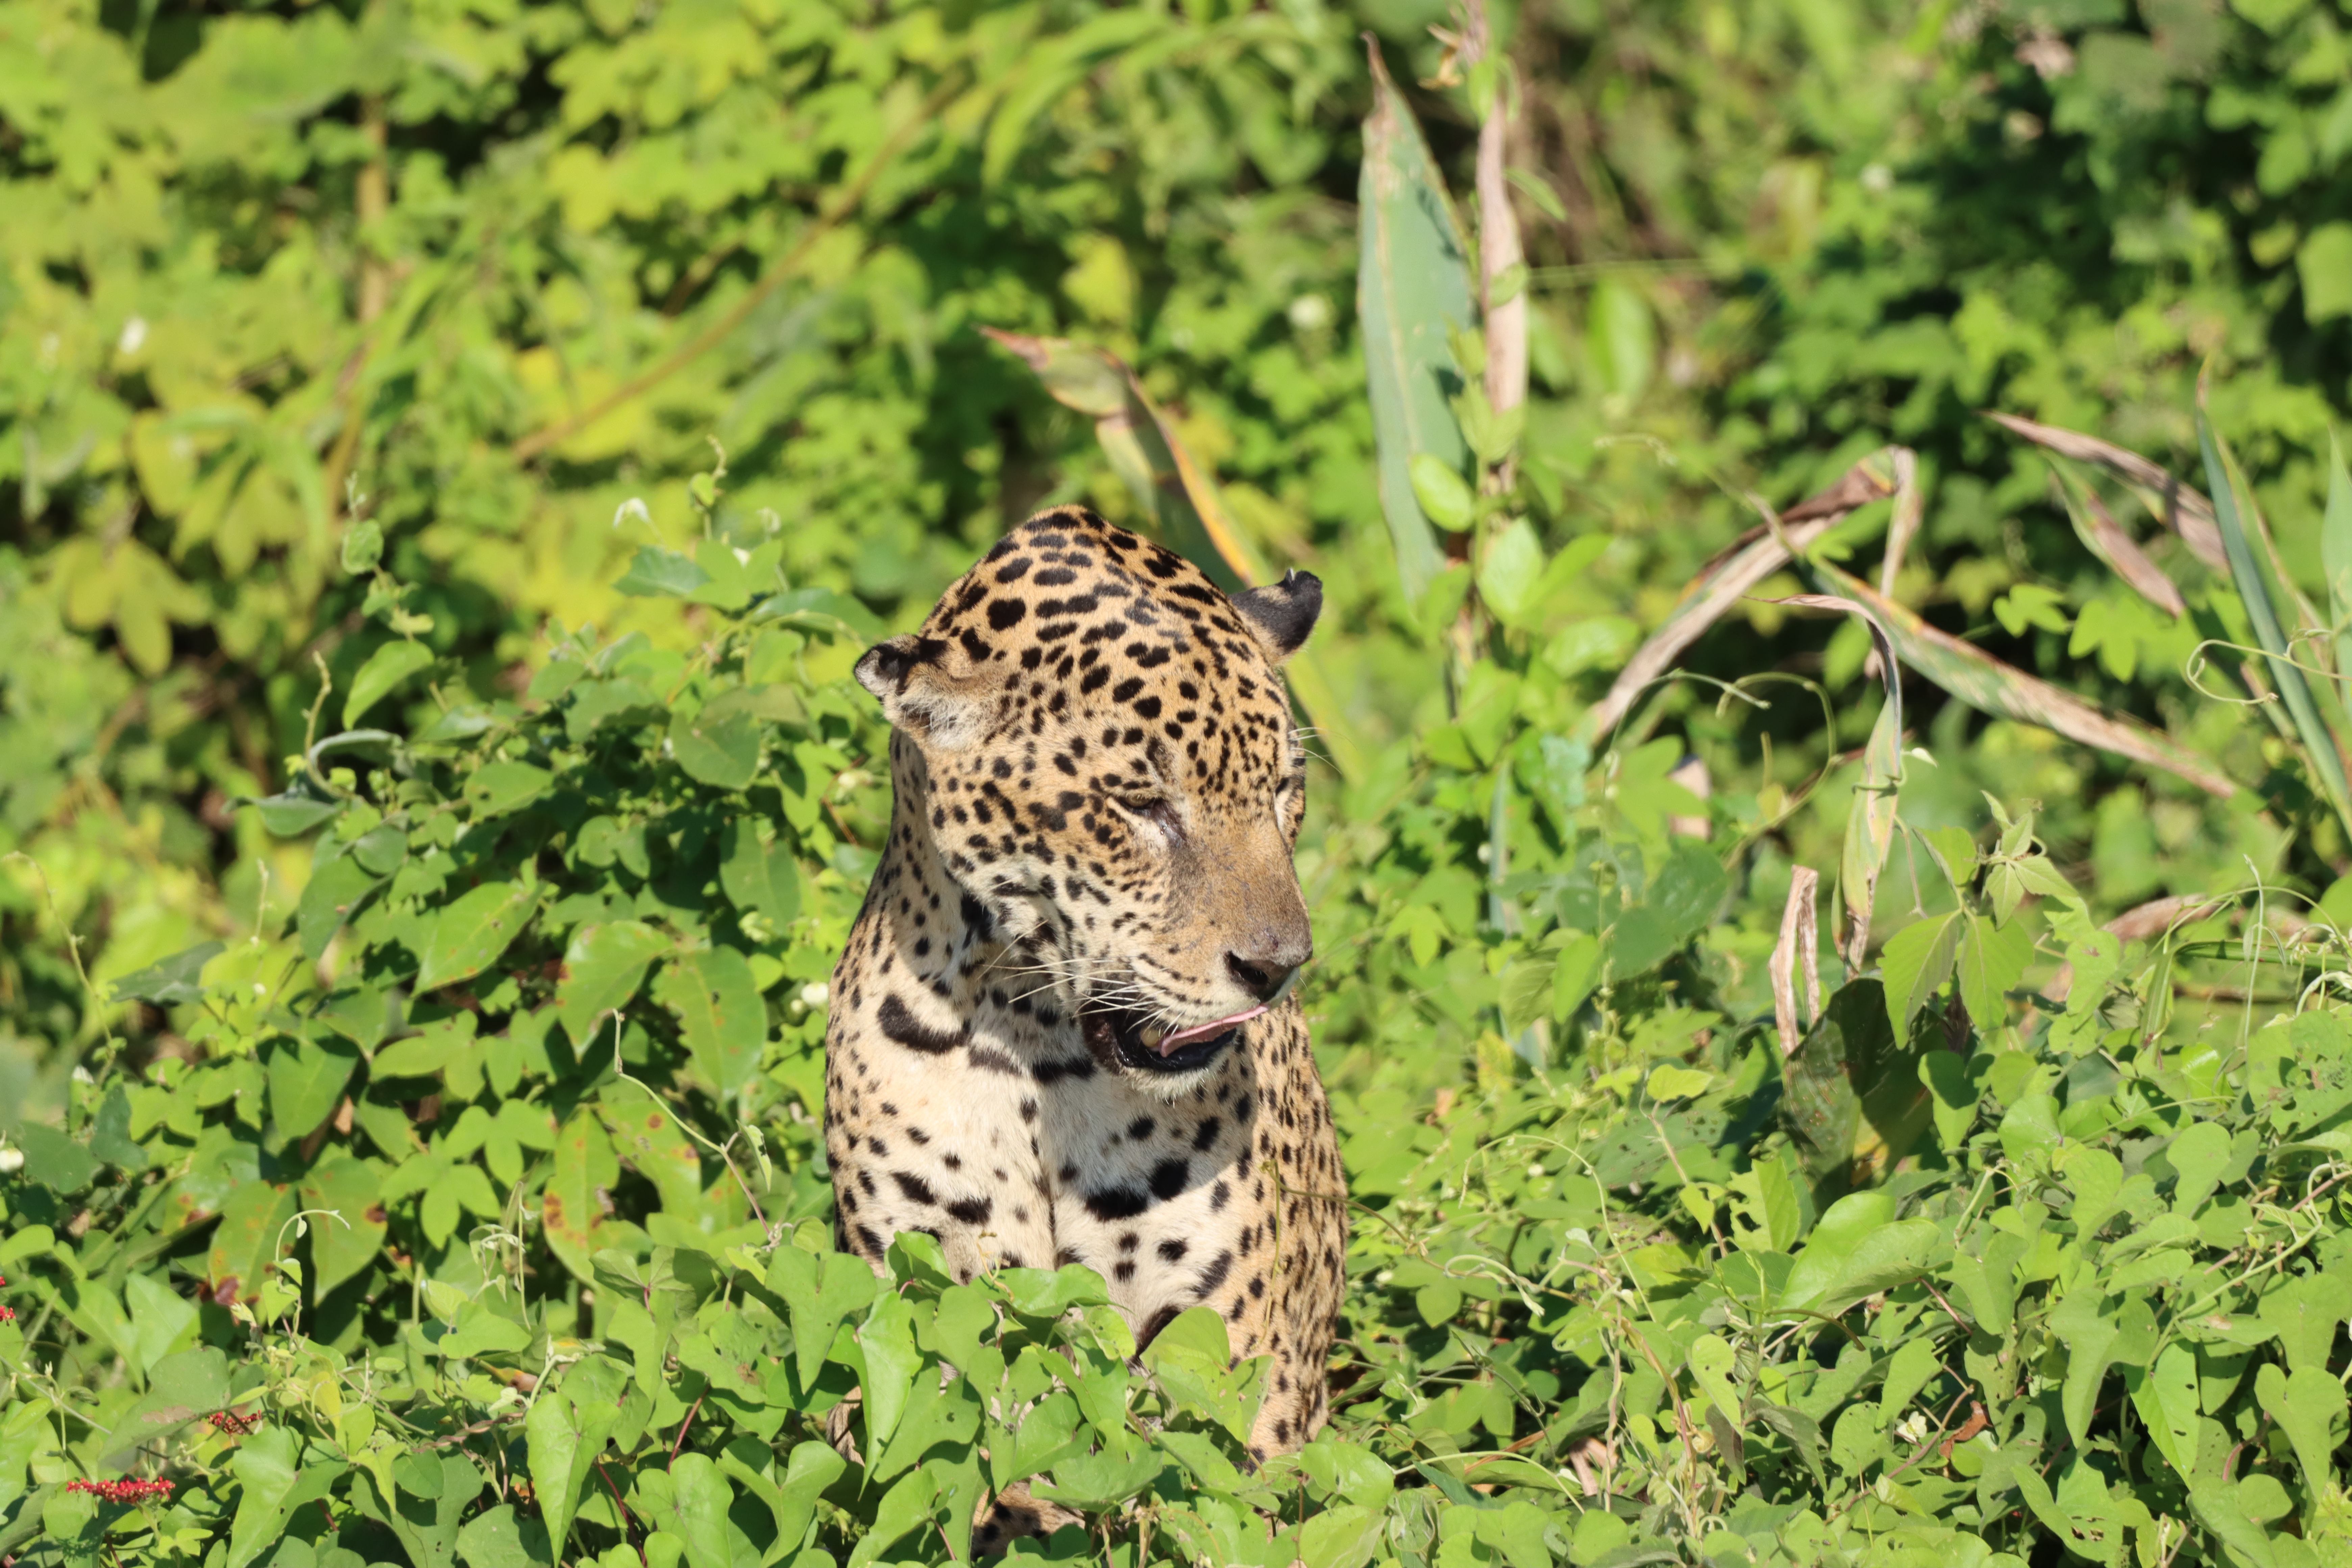
Jaguar: Kwang